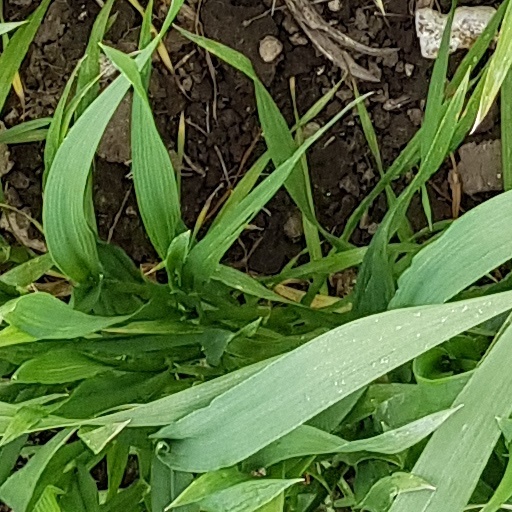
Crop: wheat